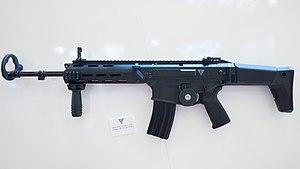
Le FB MSBS Grot est un fusil d'assaut modulaire développé et fabriqué par Fabryka Broni Radom.